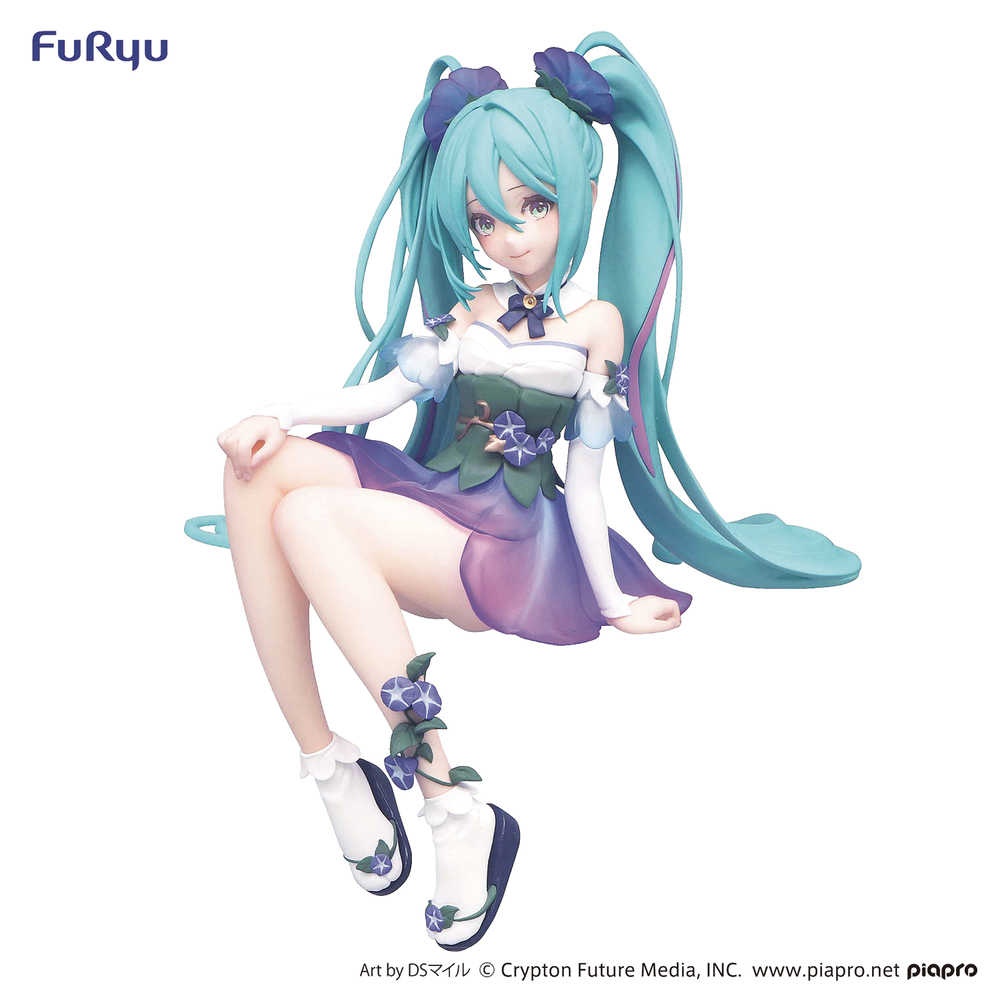
Hatsune Miku Flower Fairy Morning Glory Noodle Stopper Figure (
From Furyu. A Flower Fairy Miku is your new favorite noodle stopper! These 5 1/2" noodle stopper sitting figures hold the lid of your cup noodles down, so you get perfect noodles every time.
Brand: OTHER PUBLISHERS
Category: Home & Garden > Kitchen & Dining > Kitchen Appliance Accessories > Pasta Maker Accessories > Squeezing Bars